Pope Sylvester II

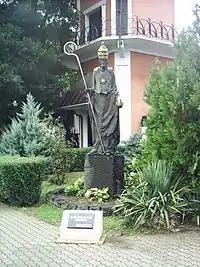
Statue of Pope Sylvester II in Budapest, Hungary

Gerbert was supposed to have built a brazen head. This "robotic" head would answer his questions with "yes" or "no". He was also reputed to have had a pact with a female demon called Meridiana, who had appeared after he had been rejected by his earthly love, and with whose help he managed to ascend to the papal throne (another legend tells that he won the papacy playing dice with the Devil).